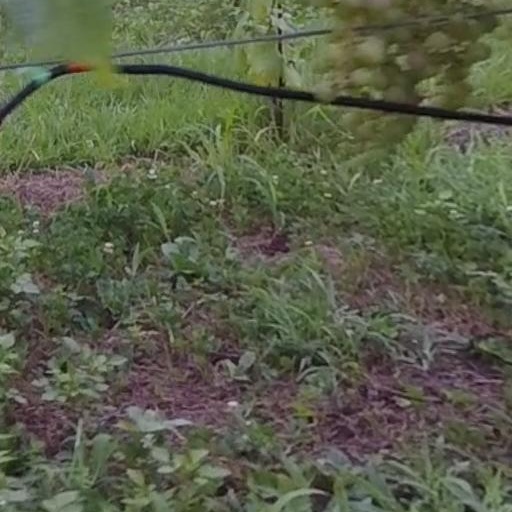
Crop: grape